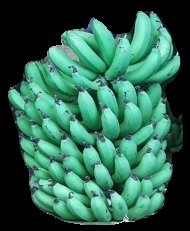
Variety: pachbale
Grade: grade1